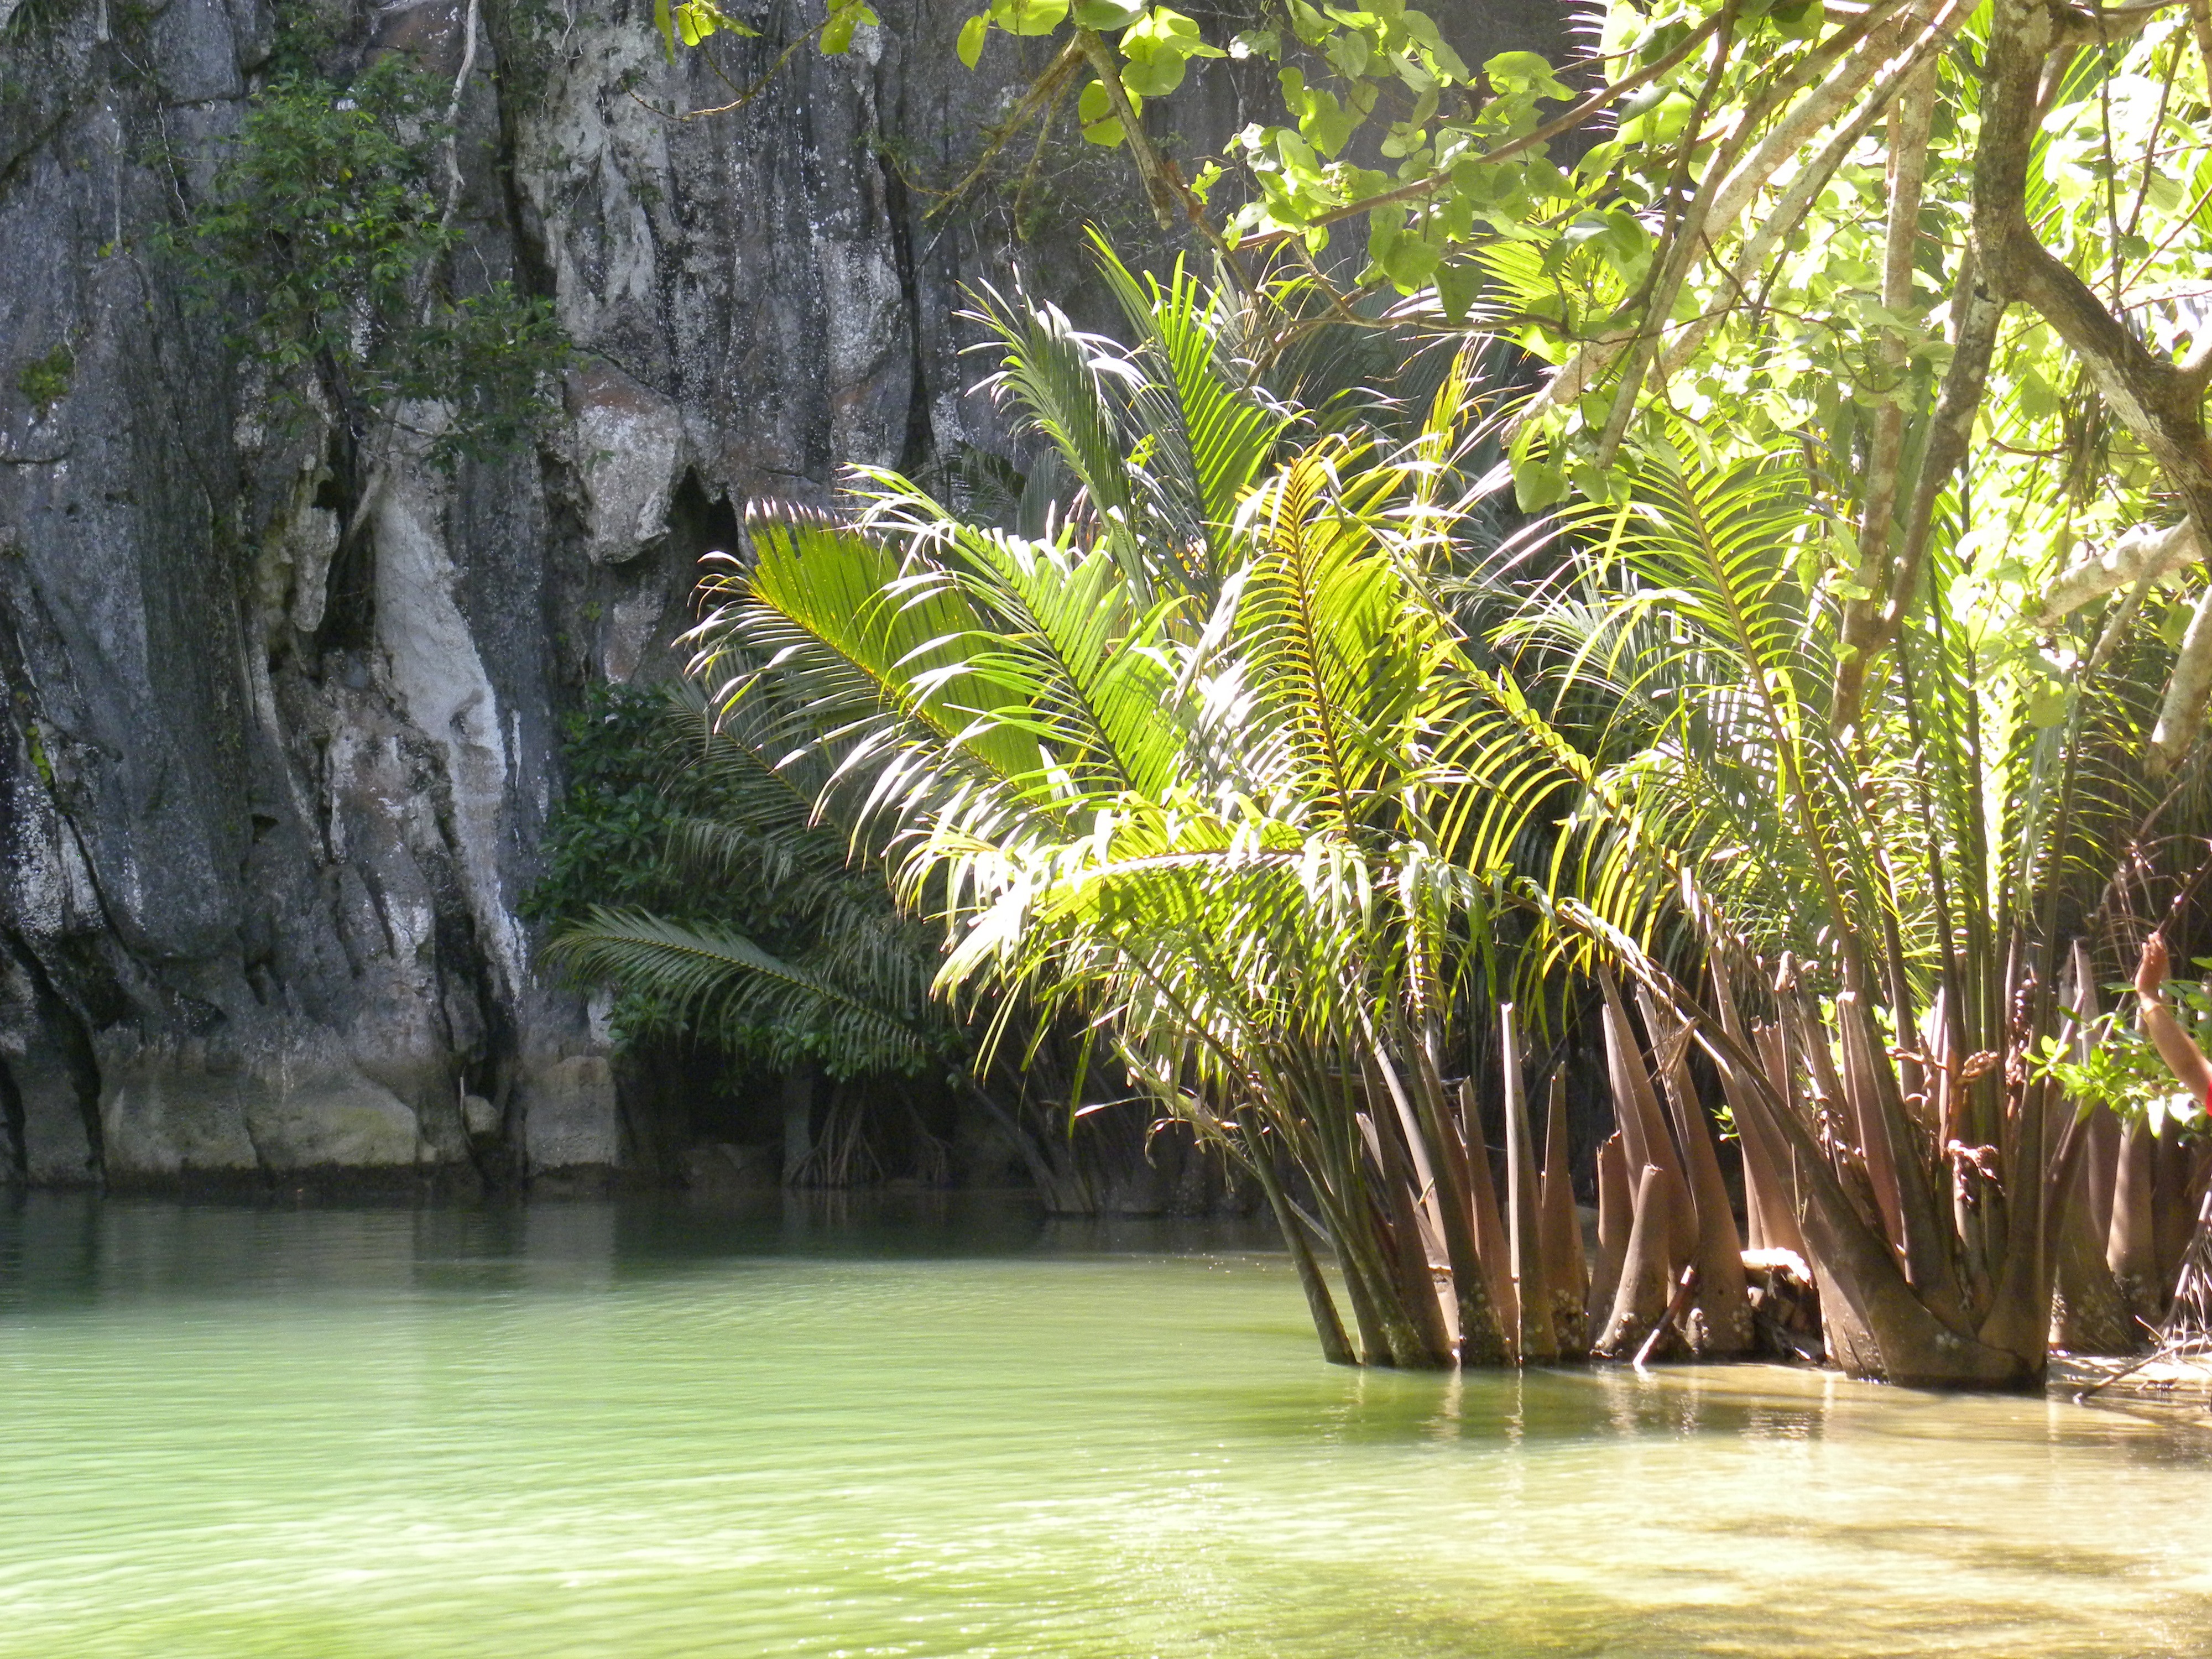
tree, nature, forest, palm tree, flower, cave, green, jungle, scenery, botany, garden, vegetation, rainforest, palms, habitat, caves, tropics, water feature, natural environment, geographical feature, arecales, palm family, river cave